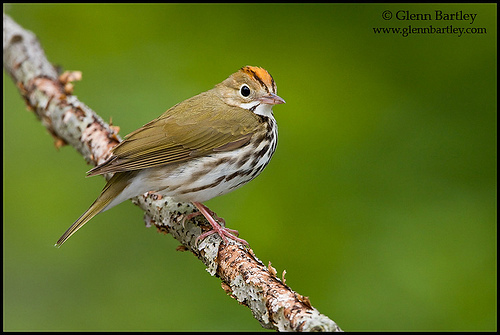
beautiful bird stands on a branch as its beige back stays straight and orange stripped head cocks to the right.
the wings are orange-brown, the belly and breast are white with brown-black striping, and the head is orange.
a small colorful bird with an orange and black crown, a brown back and wing, and white breast with brown speckles covering it.
this bird is white, brown, and orange in color with a sharp beak, and white eye rings.
a large speckle breasted bird with an orange crown, black eyebrows and tawny green wings.
this small bird has a short pointed beak and black eyes surrounded by white accent feathers and featuring a brown and white dotted chest, a yellow strip on the top of the head, and greenish brown wings.
this bird is brown with white and has a very short beak.
the green wings are a nice contrast to the black and white speckled belly and chest with a golden crown and black eyebrows.
this bird is brown with white and has a very short beak.
this bird has a shock of orange on the top of it's head that is outlined by black. the rest of the feathers are a greenish/brown on it's back, it's chest is white with brown and black specs.
Species: Ovenbird